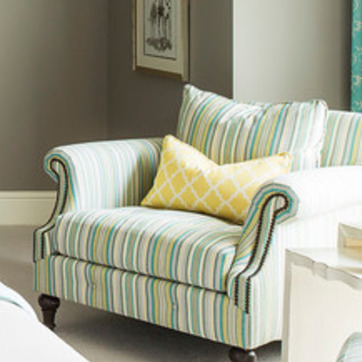
Material: fabric